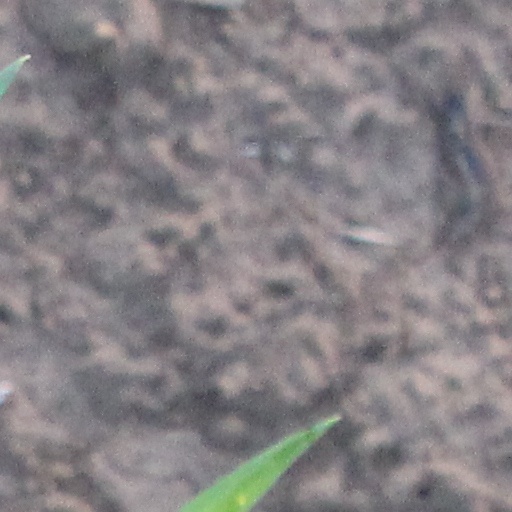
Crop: wheat